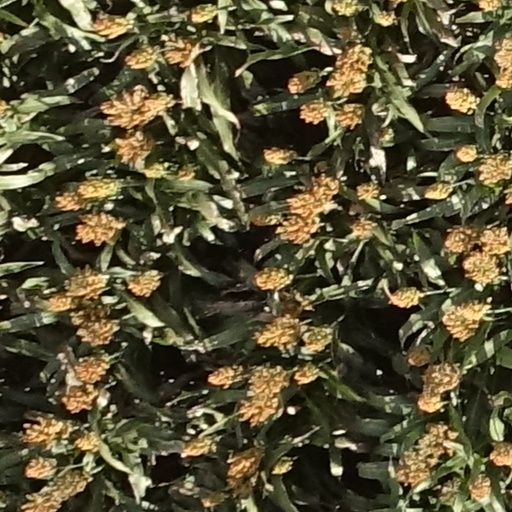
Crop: sorghum